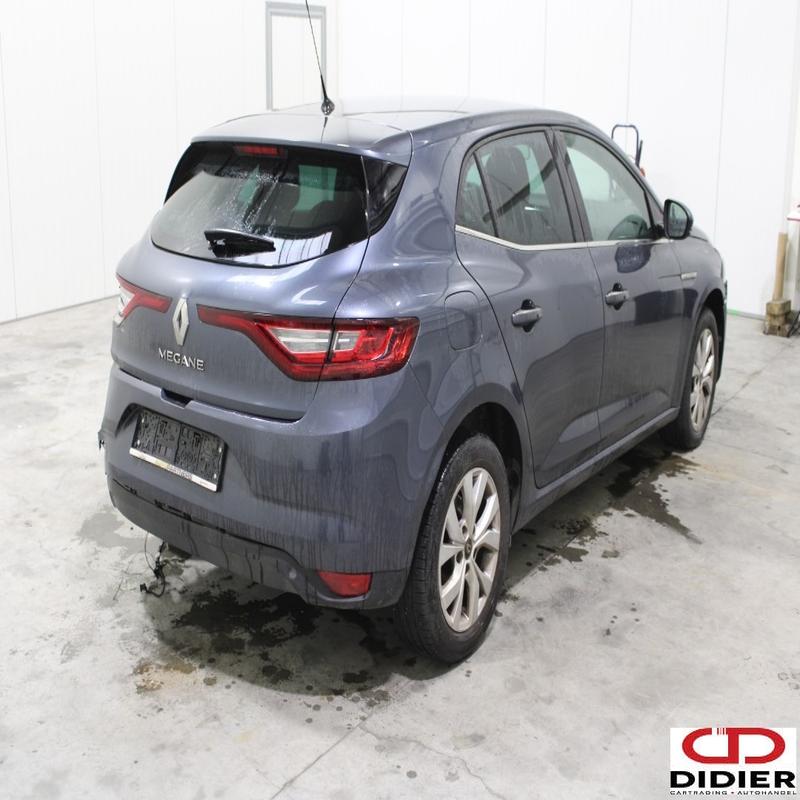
Aucun dommage détecté.
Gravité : aucun